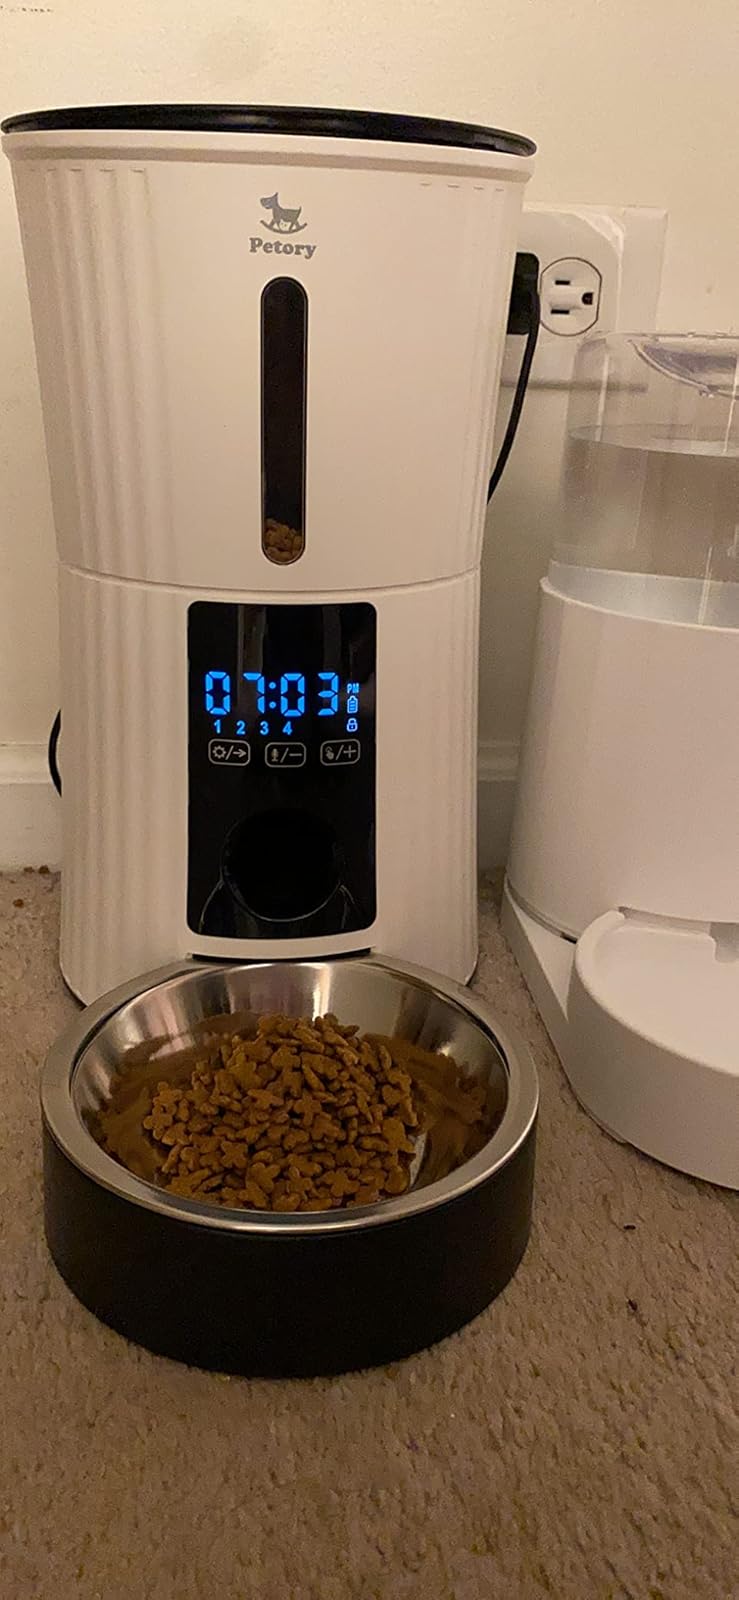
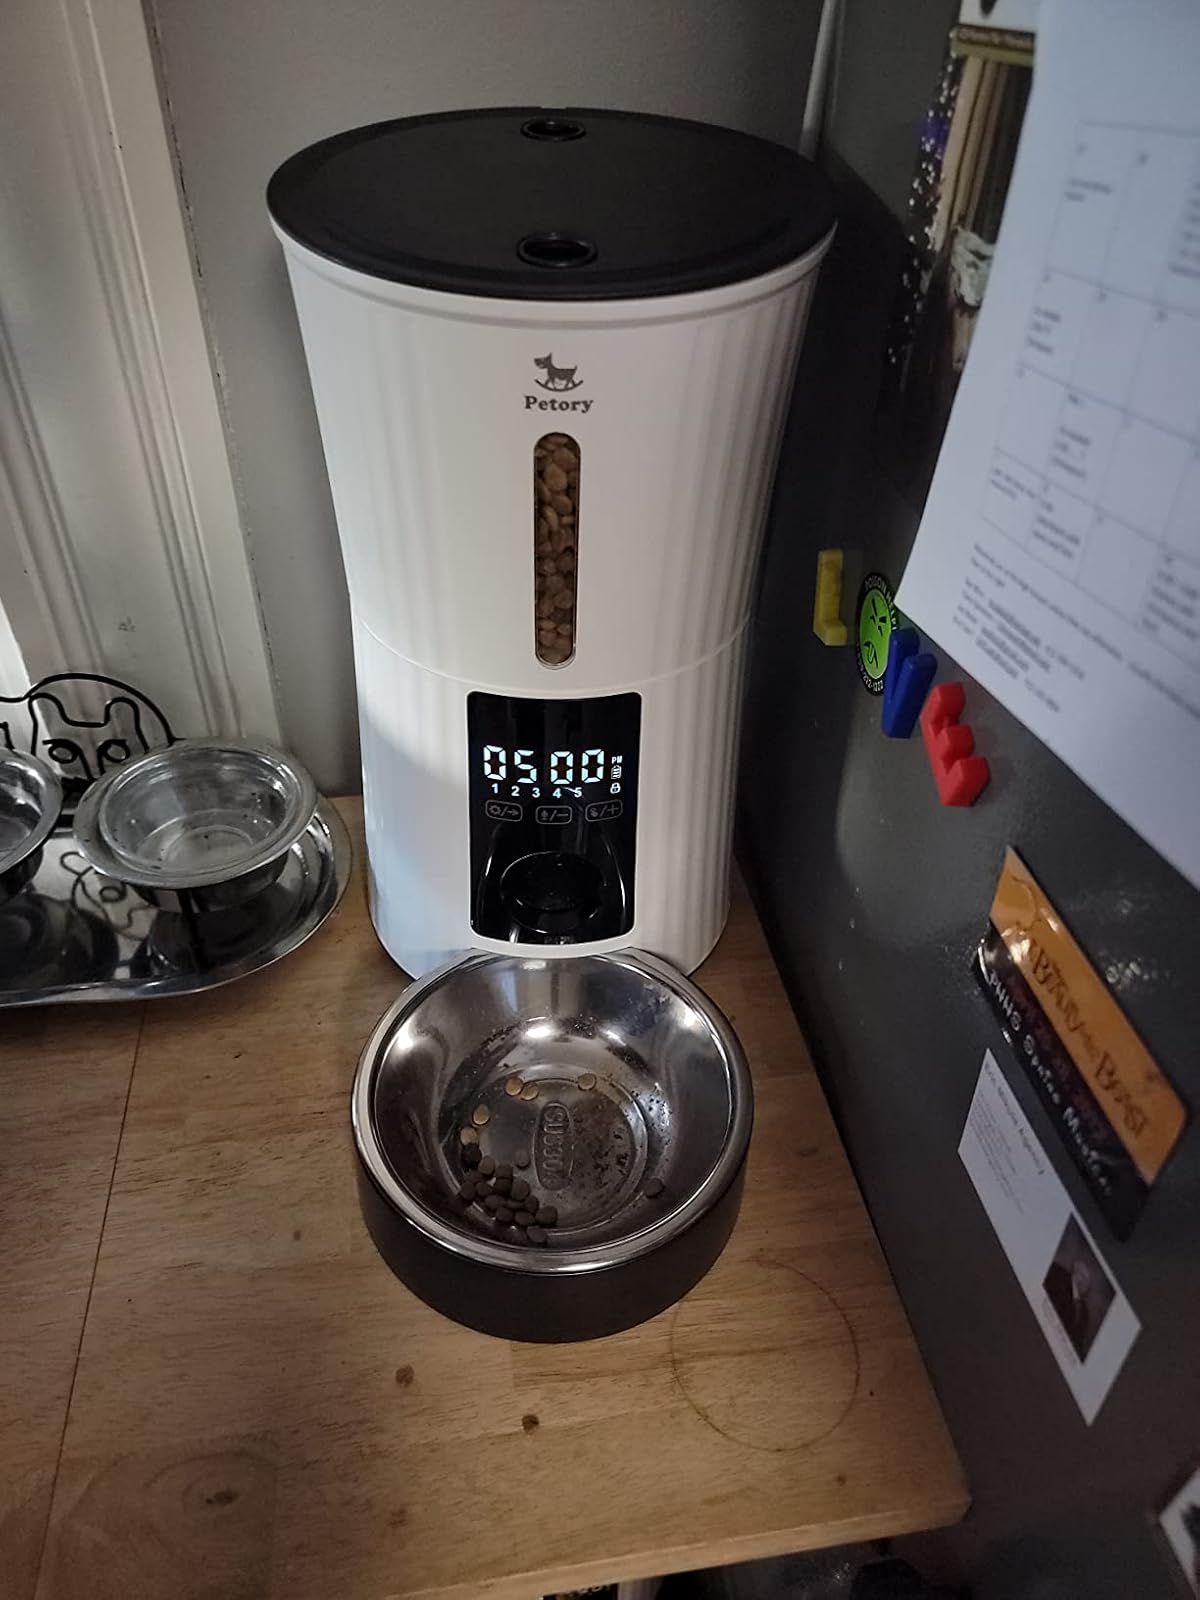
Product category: items_feeder
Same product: yes